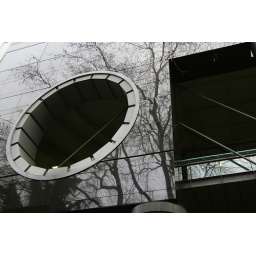
Reflection of bare trees on a shiny black building in London Jan 2011